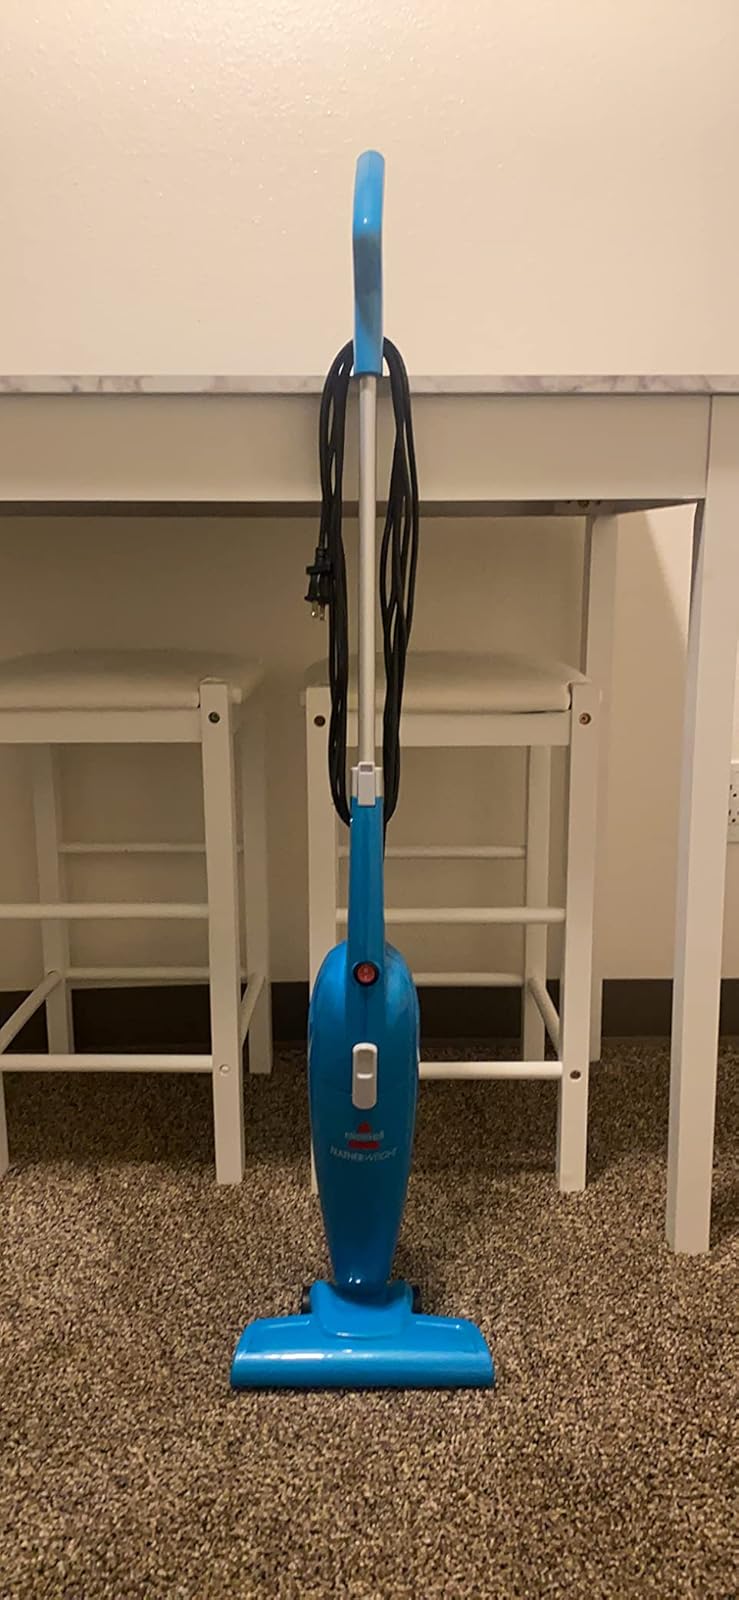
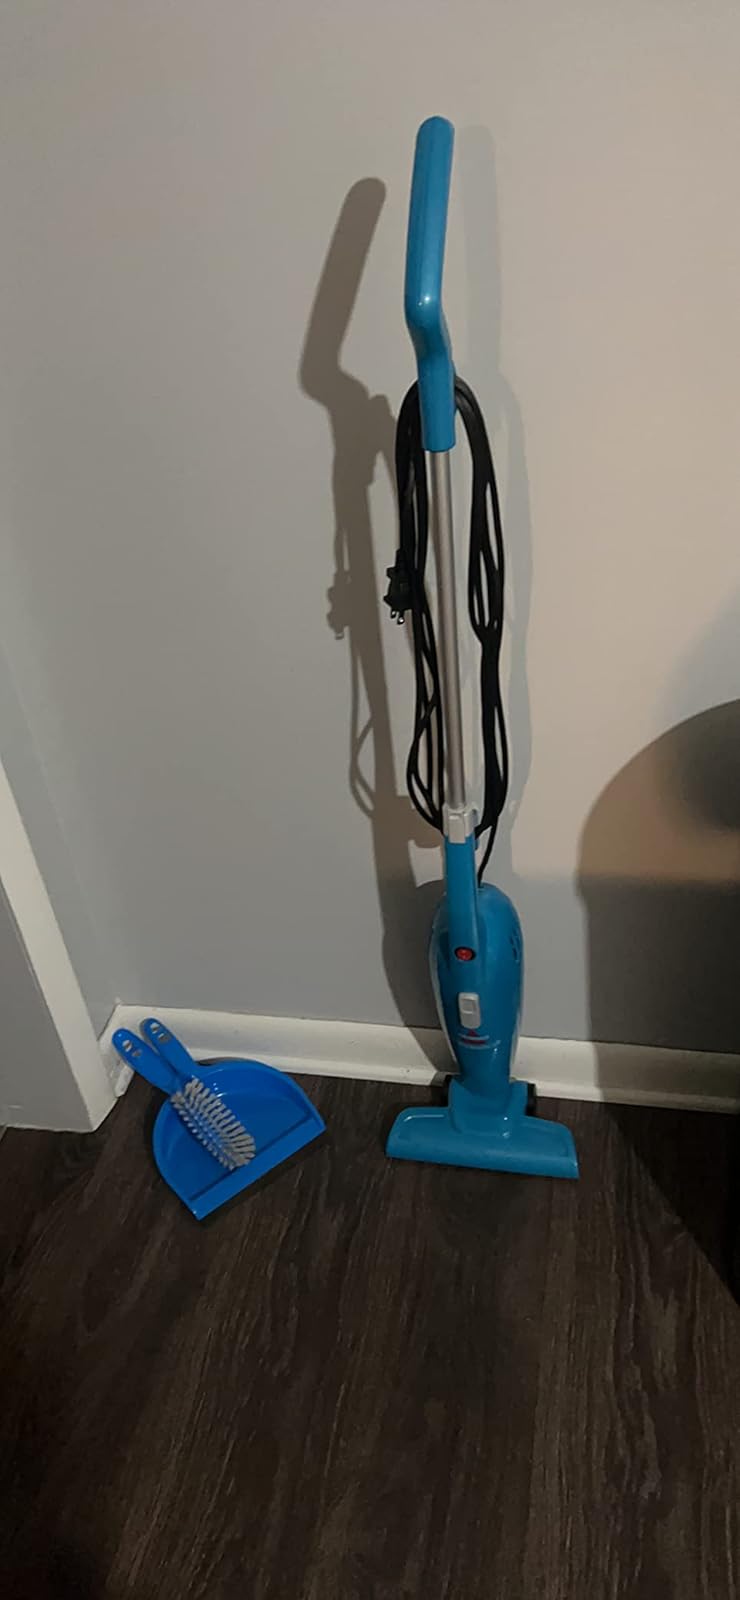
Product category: items_vacuum
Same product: yes